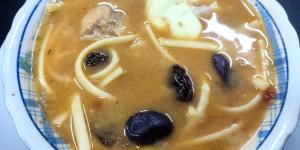
sopa de novios